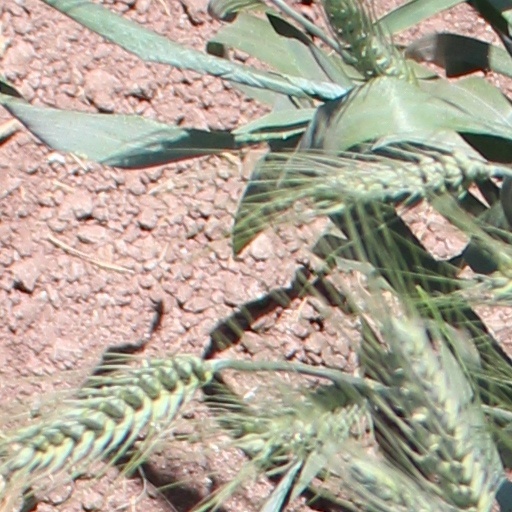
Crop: wheat